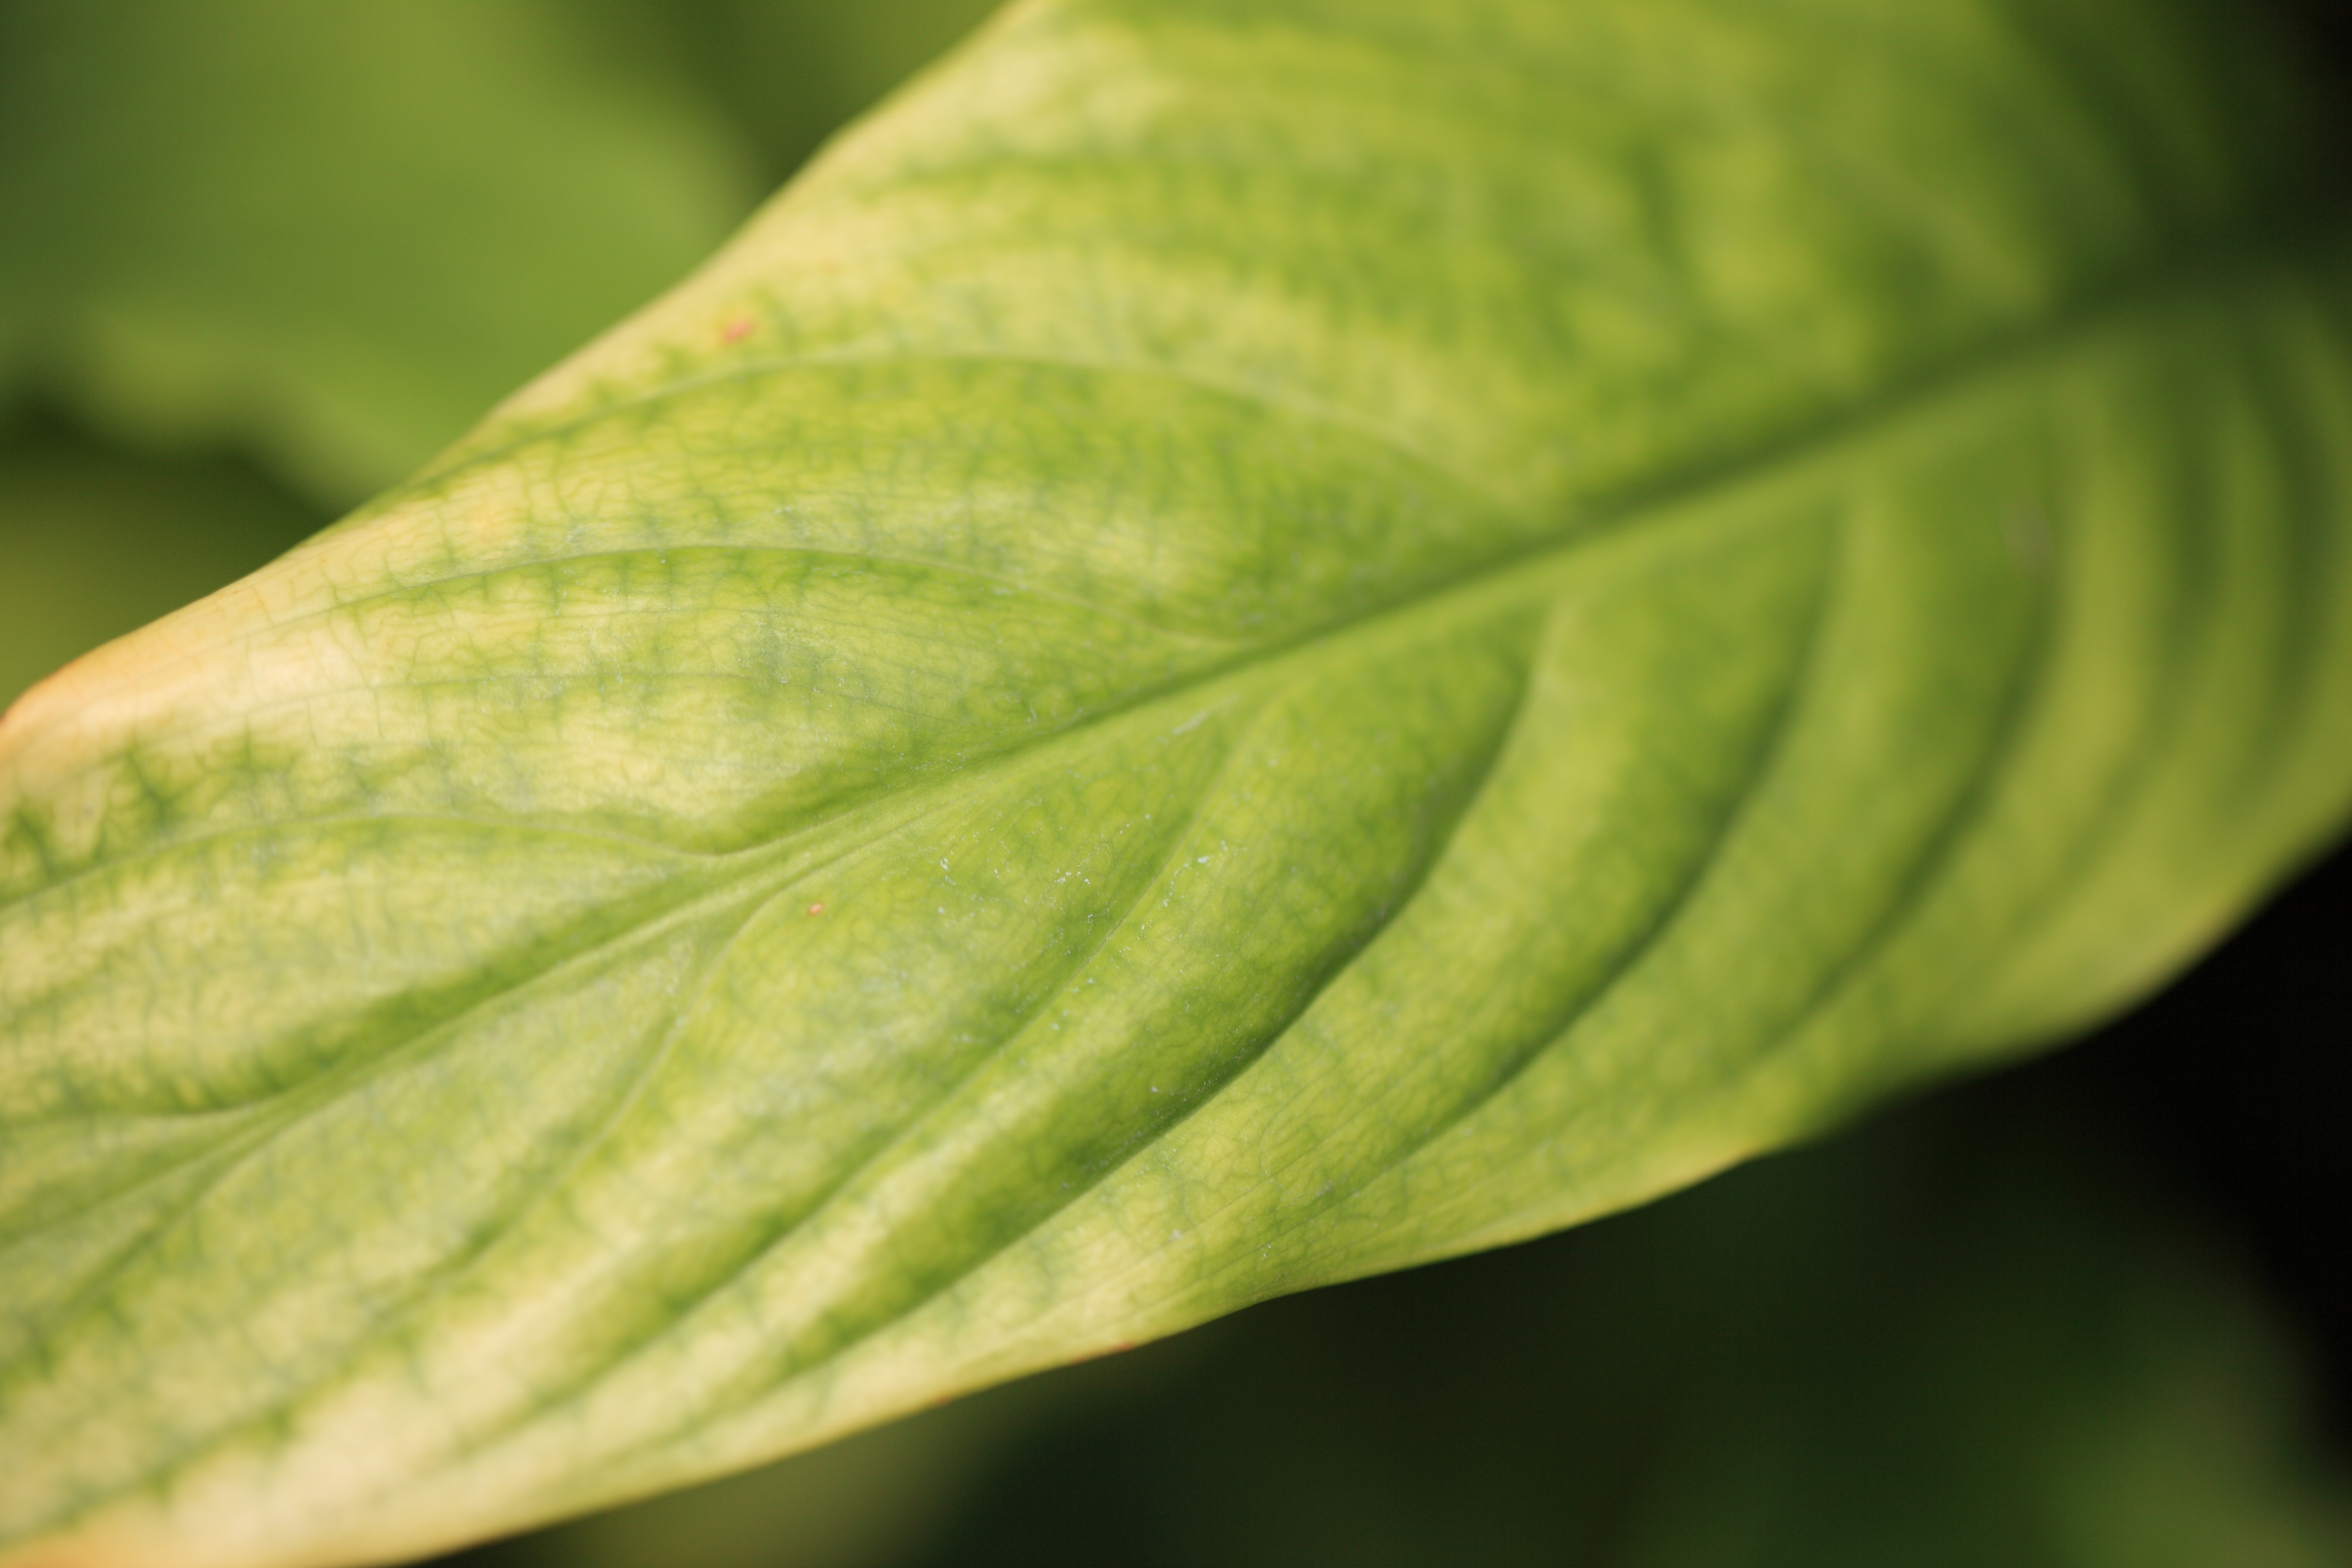
nature, plant, photography, sunlight, leaf, flower, petal, green, high, produce, botany, yellow, flora, close up, tokyo, 5d, hires, bud, markii, hi, res, resolution, jindaishokubutsukouen, choufu, macro photography, plant stem